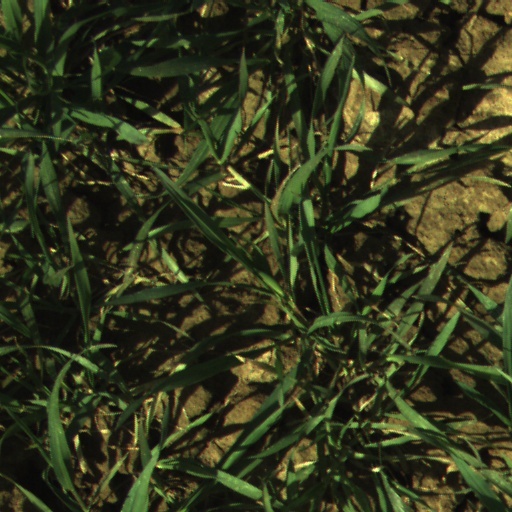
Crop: wheat